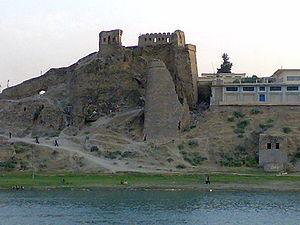
La Forteresse Bash Tapia, en arabe باشطابيا; aussi connue sous le nom de Forteresse Bashtabiya ou encore Forteresse Pashtabia, était une forteresse du XIIᵉ siècle édifiée sur la rive droite du Tigre et faisant partie de l'enceinte historique de la ville de Mossoul en Irak. Elle aurait été détruite en avril 2015 par l'État islamique.